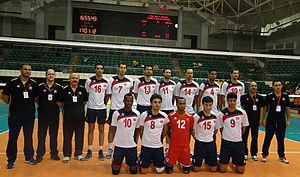
L'équipe de Tunisie de volley-ball est composée des meilleurs joueurs tunisiens sélectionnés par la Fédération tunisienne de volley-ball. Elle est actuellement classée au 15ᵉ rang de la Fédération internationale de volley-ball en date du 22 septembre 2014. Elle est l'équipe la plus titrée en Afrique avec dix titres.